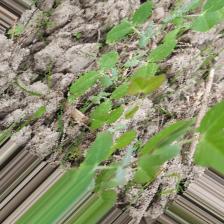
Label: Normal